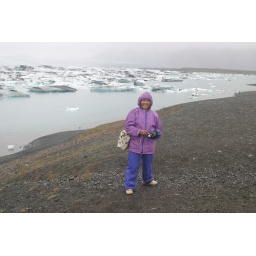
From the hill above the lake, waiting for our boat in the rain